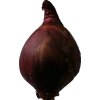
Label: red_onion